David Visentin

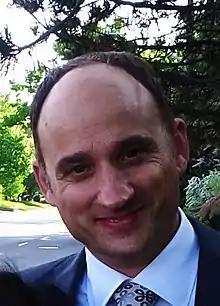
Visentin in 2012

David Visentin is a Canadian actor, reality television personality, realtor and commentator. He is best known for his role as a co-host of the reality television series "Love It or List It", with co-host Page Turner, which airs on HGTV. As of 2025, Visentin remains as the original host of the show, his former co-host Hilary Farr left the show in 2023.